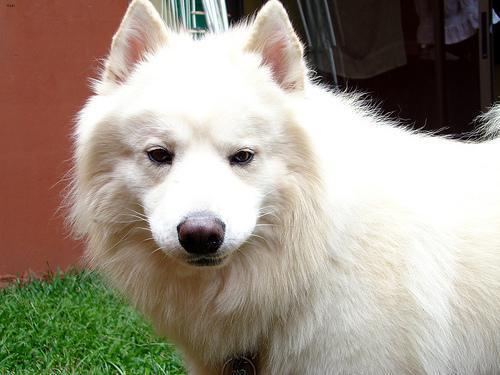
samoyed